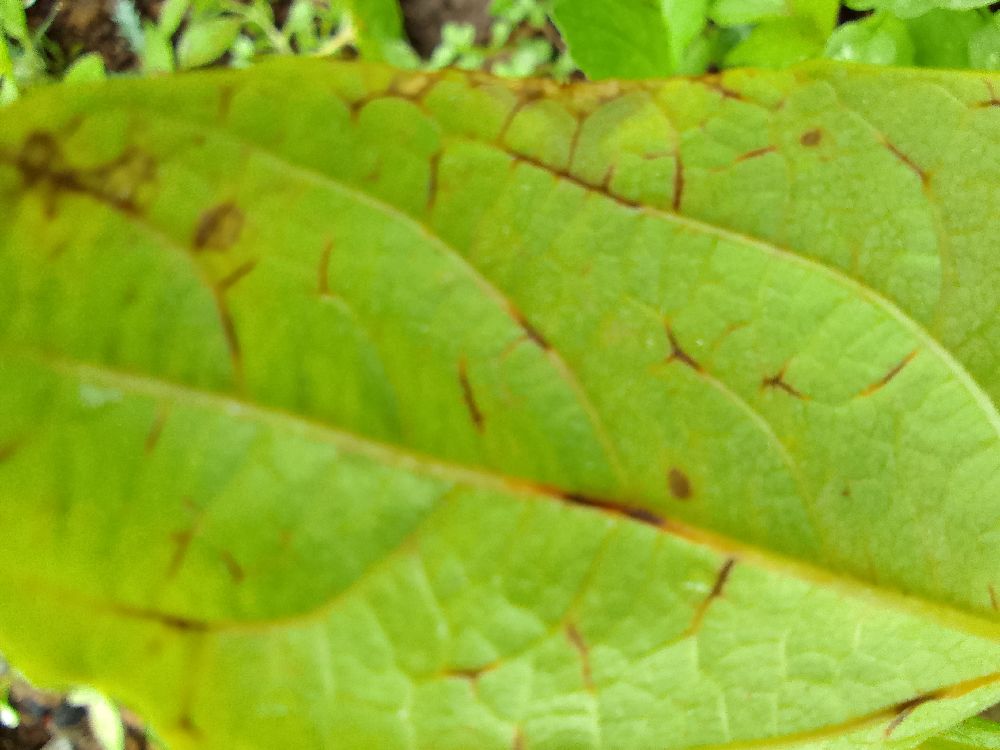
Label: anthracnose